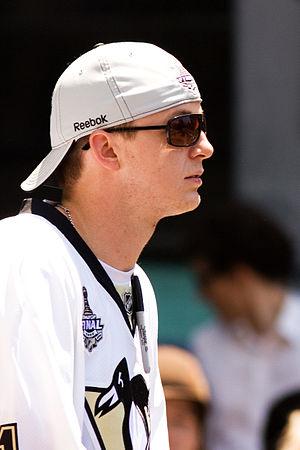
John Curry est un joueur professionnel de hockey sur glace qui évolue en tant que gardien de but.